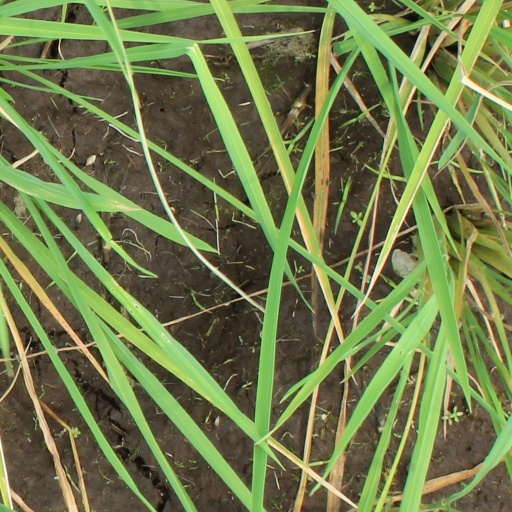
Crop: rice